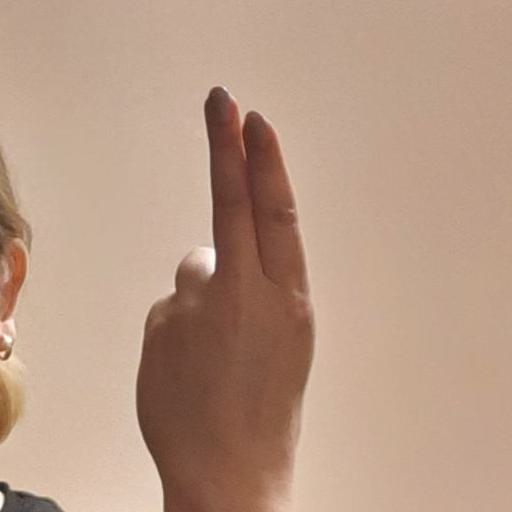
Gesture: two_up_inverted